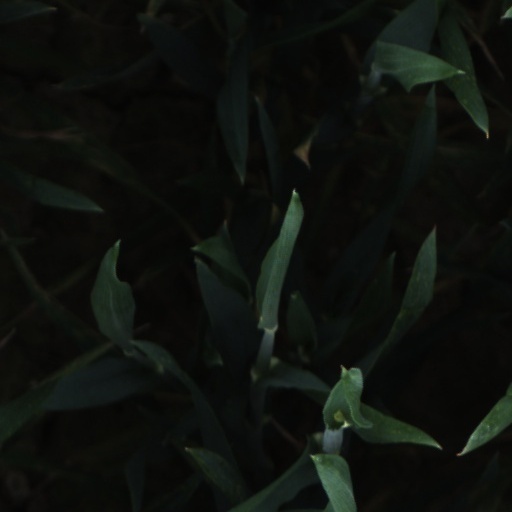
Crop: wheat